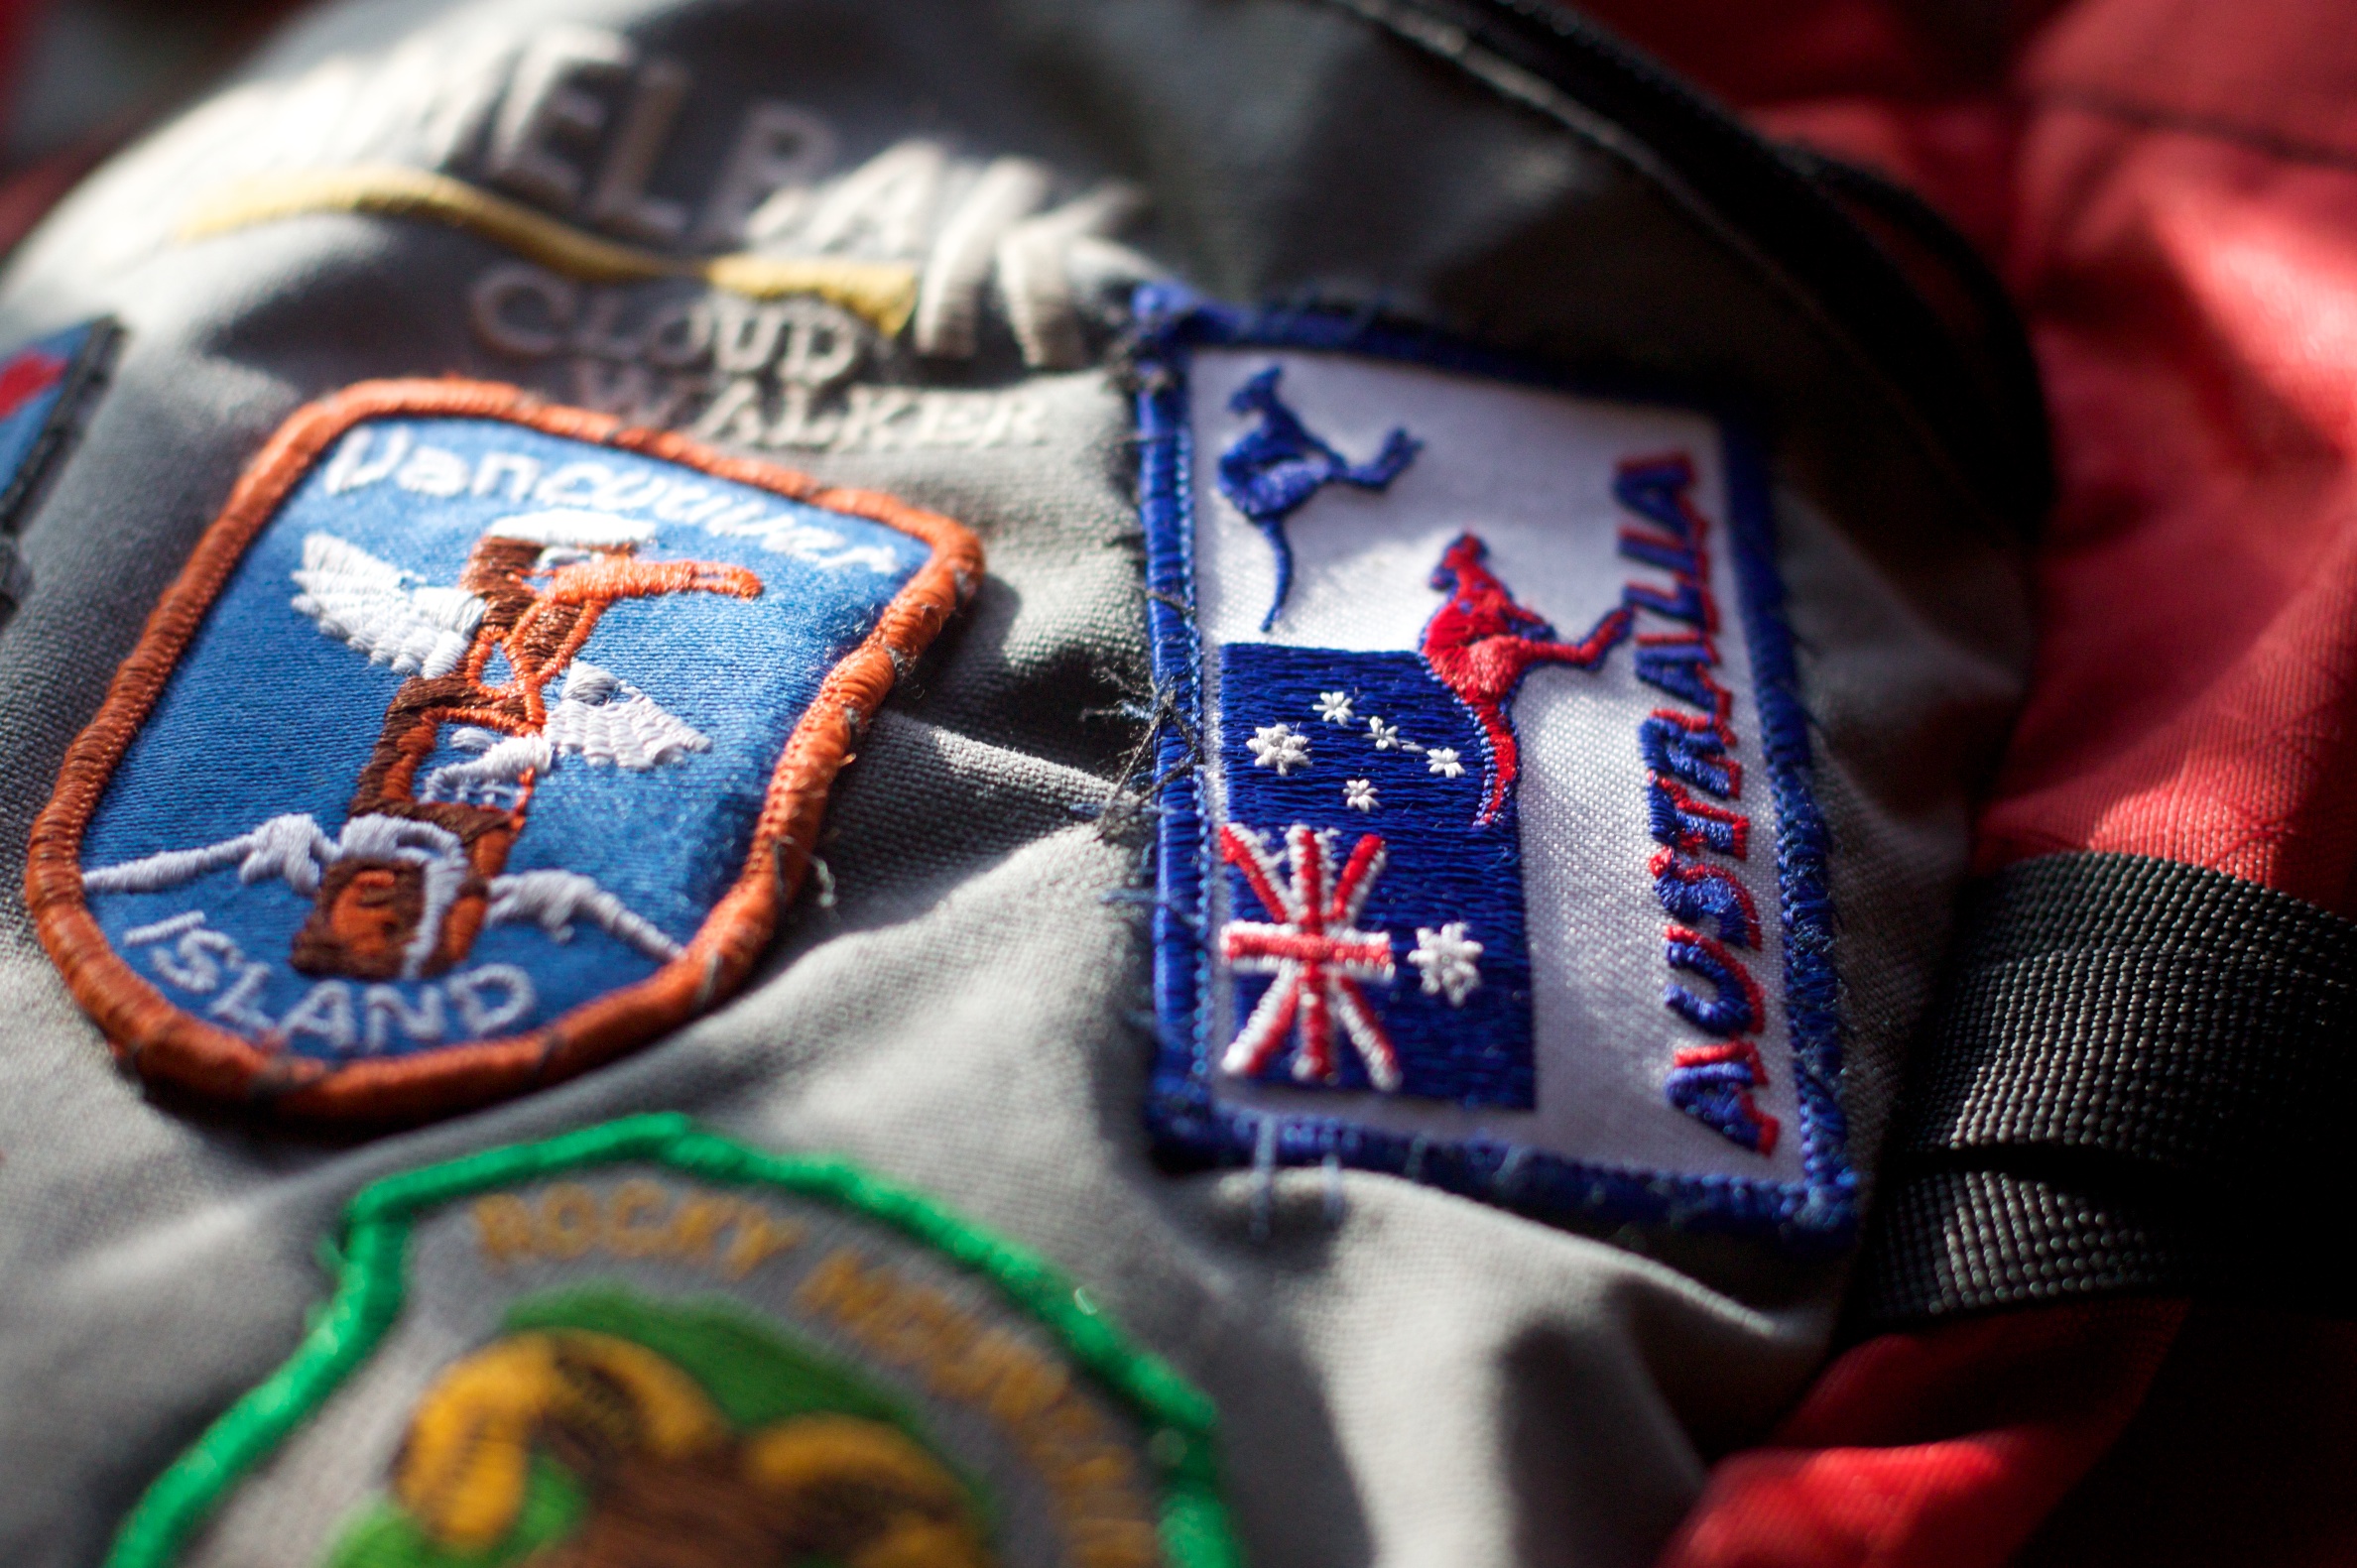
blue, games